Maurice De Wulf

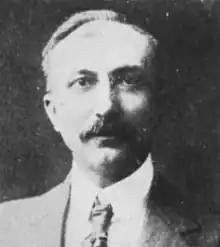

Maurice Marie Charles Joseph De Wulf (1867–1947), was a Belgian Thomist philosopher, professor of philosophy at the Catholic University of Leuven, was one of the pioneers of the historiography of medieval philosophy. His book "History of Medieval Philosophy" appeared first in 1900 and was followed by many other editions and translations.